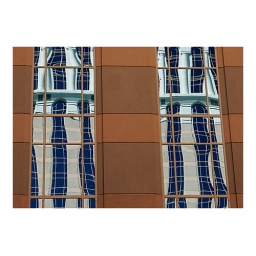
Taken for a point of view assignment, this is the reflection of another building in the glass of the Venetian in Vegas.